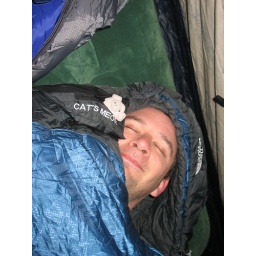
Chad and Pig in sleeping bag